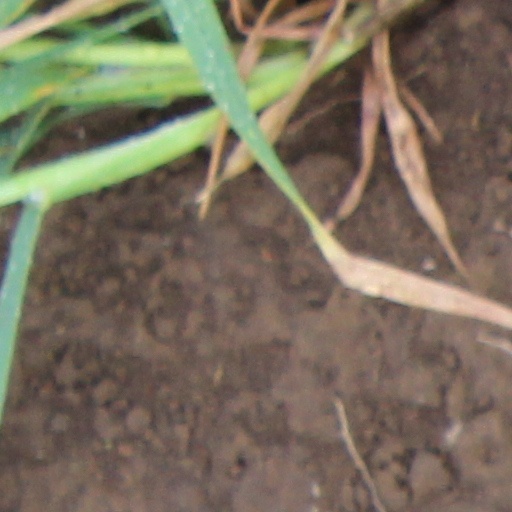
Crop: wheat